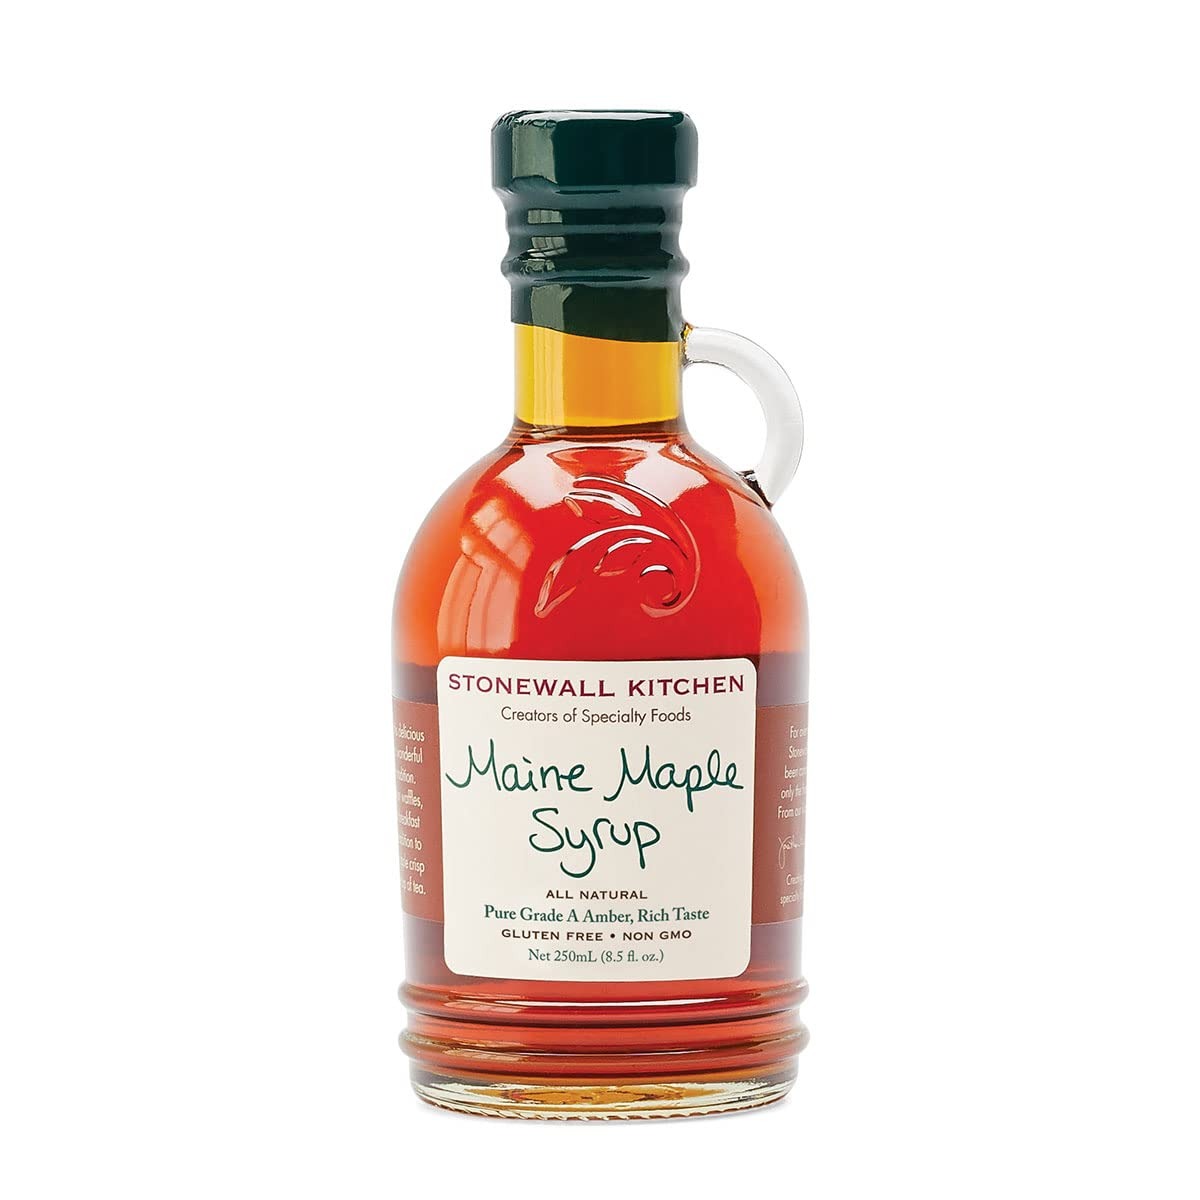
Item Name: Stonewall Kitchen Maine Maple Syrup - 8.5 fl oz
Bullet Point 1: Stonewall Kitchen Maine Maple Syrup, 8.5 oz
Bullet Point 2: It's real Maple Syrup straight from Maine maple trees to your table
Bullet Point 3: Perfect gift for anyone who loves our pancake and waffle products
Bullet Point 4: Our Maine Maple Syrup is one of our most sought after localized items
Bullet Point 5: Stonewall Kitchen Family of Brands: Our award winning line of gourmet food, home goods, and gifts are loved around the world. Featuring brands such as Legal Sea Foods, Michel Design Works, Montebello, Napa Valley Naturals, Stonewall Home, Stonewall Kitchen, Urban Accents, Vermont Coffee Company, Vermont Village, and Village Candle
Bullet Point 6: About Us: It all started in 1991 at a local farmers' market with a few dozen items that we'd finished hand-labeling only hours before. Fast-forward to today and Stonewall Kitchen is now home to an ever-growing family of like-minded lifestyle brands! Expertly made with premium ingredients, our products are the result of decades spent dreaming up, testing and producing only the very best in specialty foods and fine home living.
Value: 8.5
Unit: Ounce

Price: 19.39